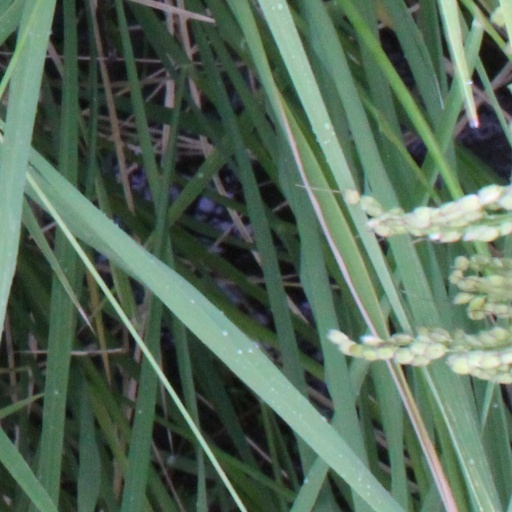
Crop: rice